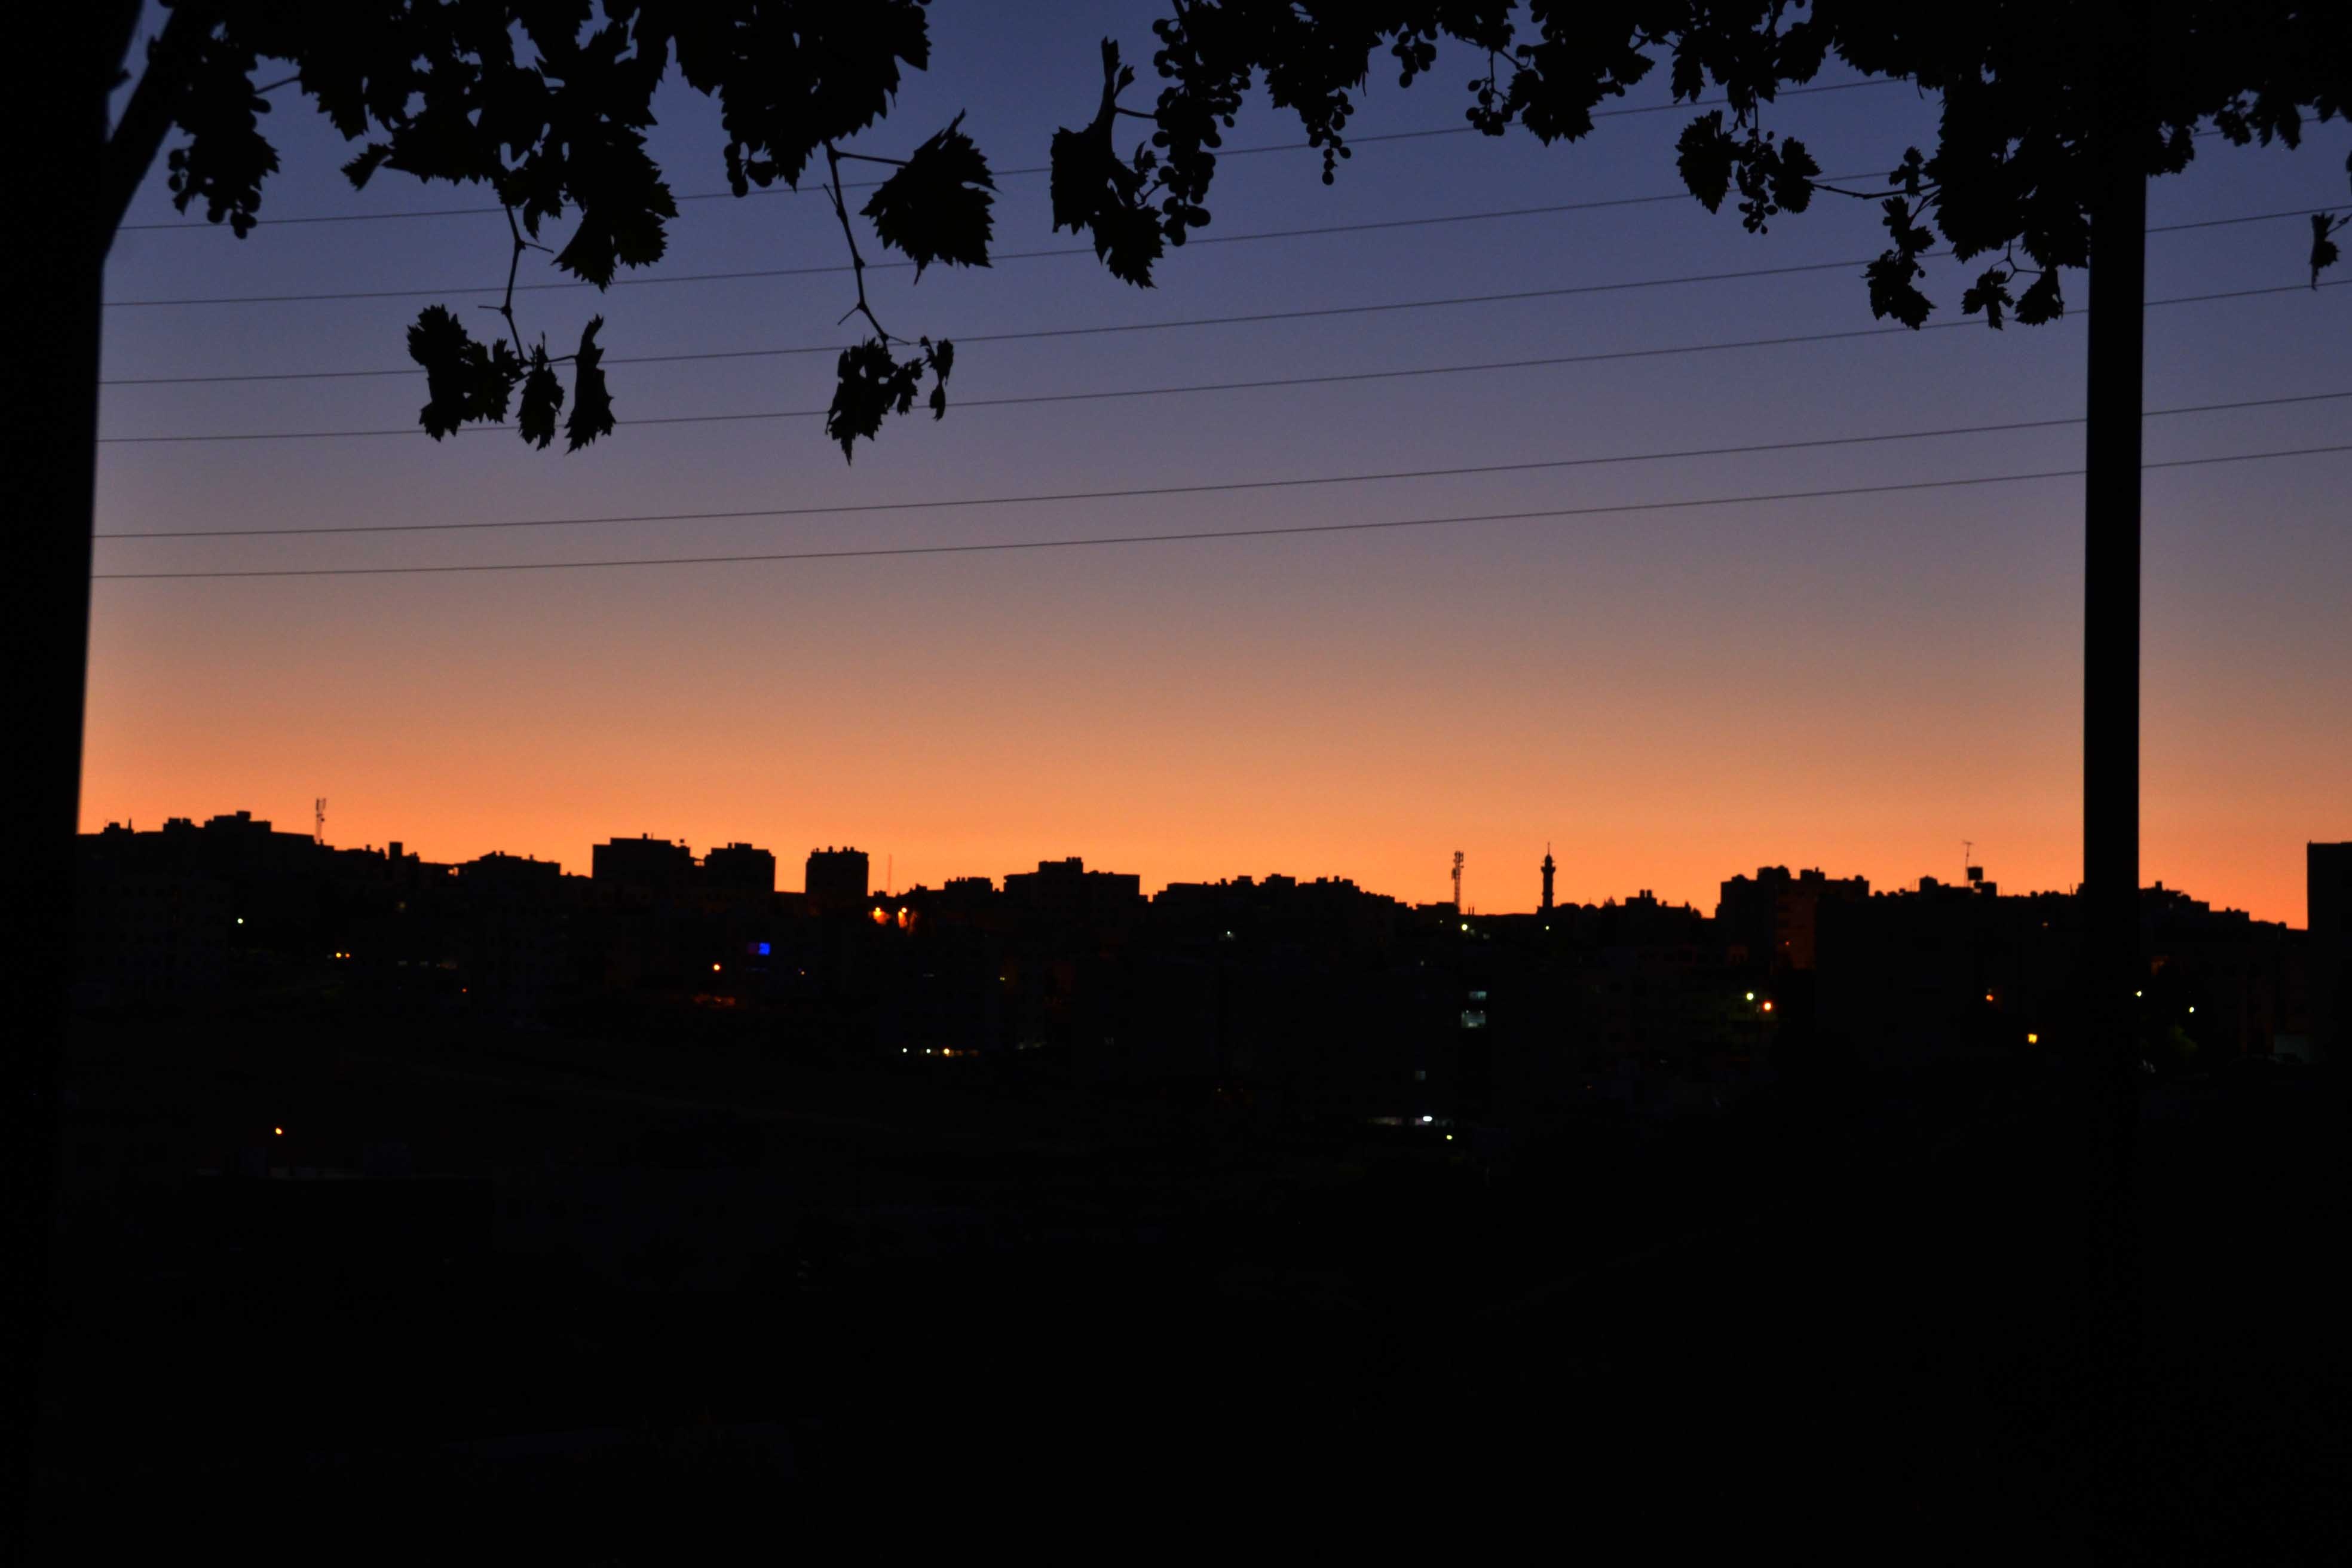
landscape, outdoor, horizon, silhouette, cloud, sky, sunrise, sunset, skyline, street, night, sunlight, morning, town, building, dawn, city, atmosphere, summer, dusk, evening, darkness, sightseeing, black, jordan, trees, capital, background, culture, afterglow, amman, citysearch